Maiko-kōen Station

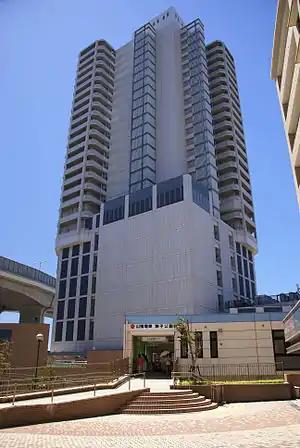
Maiko-kōen Station building in front of high-rise Tio Maiko building

is a passenger railway station located in Tarumi-ku, Kobe, Hyōgo Prefecture, Japan, operated by the private Sanyo Electric Railway.